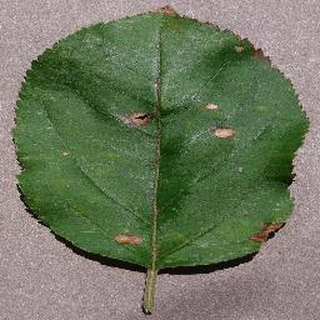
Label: apple_black_rot